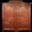
Label: wardrobe